2018 Women's World Draughts Championship match

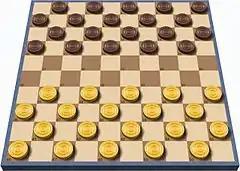

The 2018 Women's World Draughts Championship match at the international draughts was held 19–30 November 2018 in Riga (Latvia) International Draughts Federation FMJD between world champion 2017 Zoja Golubeva (Latvia) and world champion 2016 Natalia Sadowska (Poland). Natalia Sadowska won second title. Prize money 17 000€ (10 000€ for winner and 7000€ for loser). If score will be 54:54 both players will receive equally.